Ivan Lappo

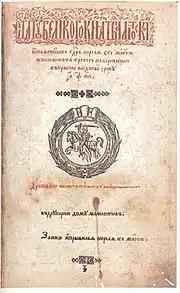
Lithuanian Statute

Almost all of Lappo's historiographic output is related to the Grand Duchy of Lithuania, though the perspective differed. During the first half of his academic career, Lappo focused mostly on exploring relations between the Duchy and the Kingdom of Poland, be it with regard to the mechanics of the Lublin Union or with later relations between the two components of the Polish-Lithuanian Commonwealth. During the second half and following his exile from Russia, he recalibrated his works to an analysis of national identities in-between Russia and Poland, though he kept working on his opus magnum, the scholarly edition of Lithuanian statutes from the late 16th century.